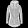
Label: Coat